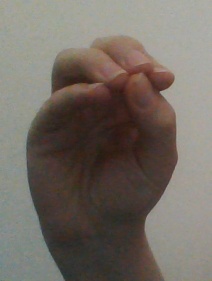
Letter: ha